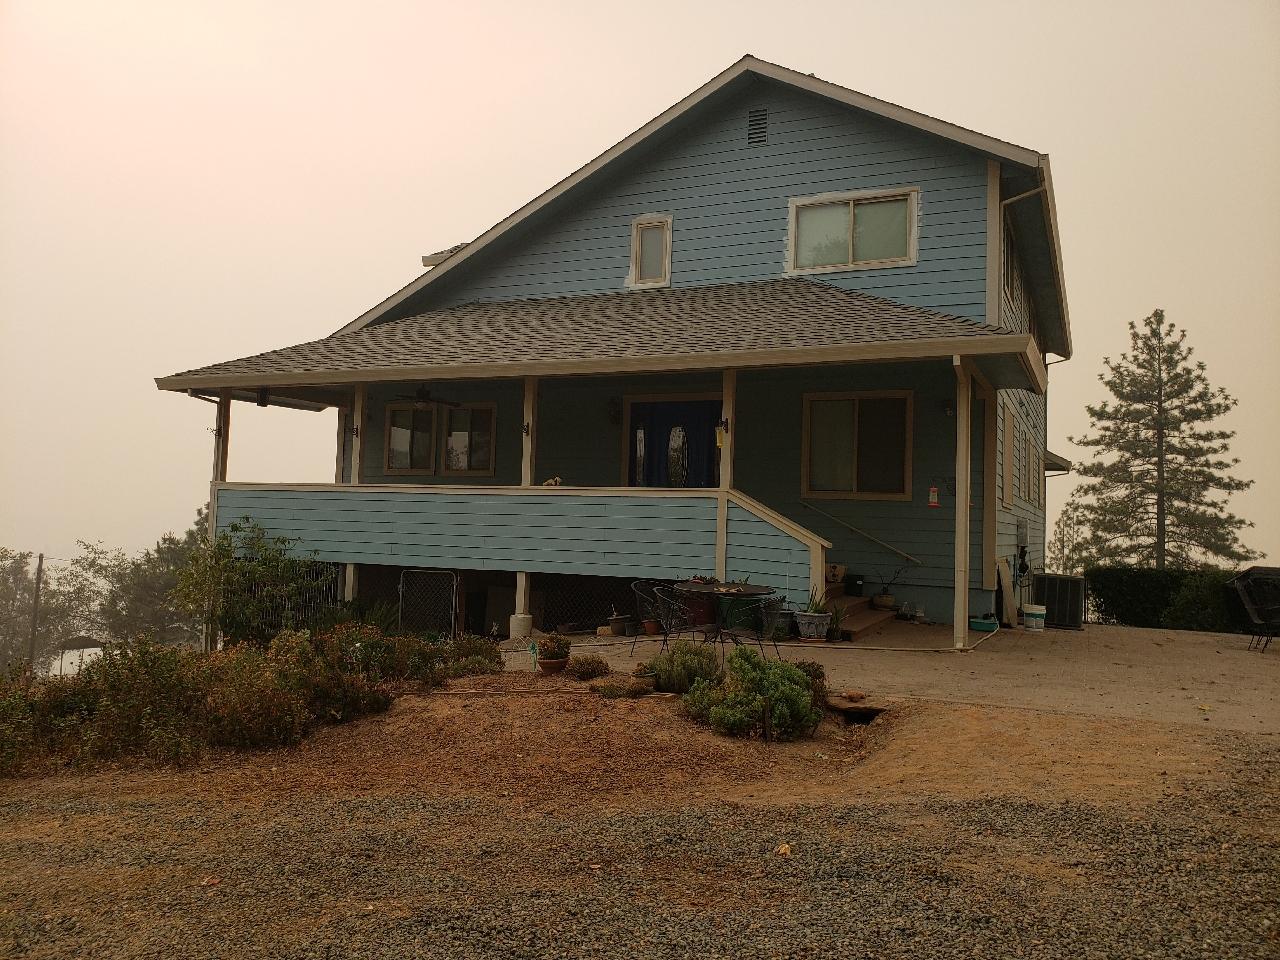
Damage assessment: no_damage